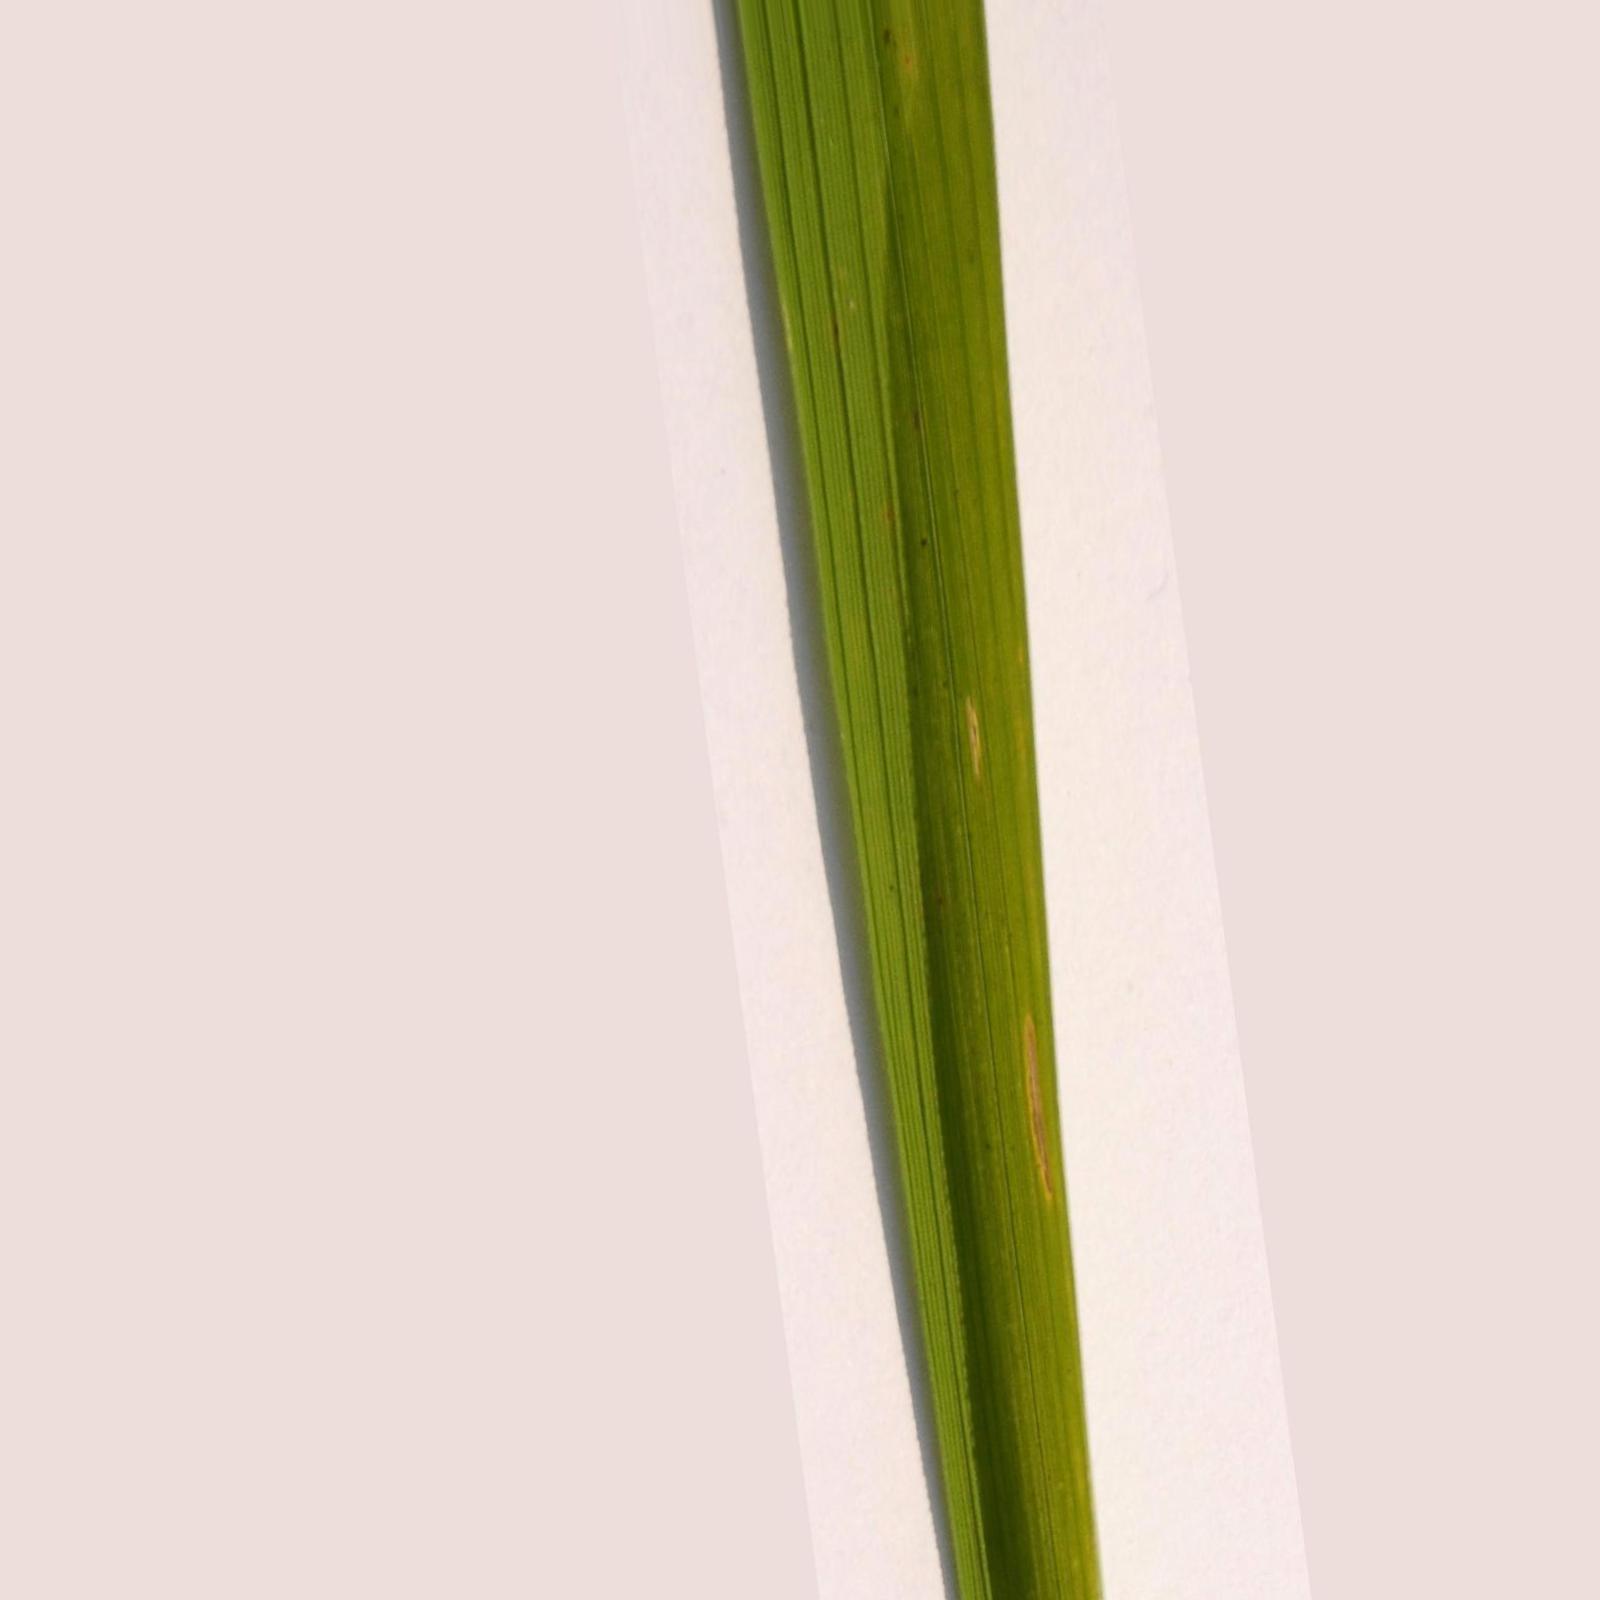
Nhãn: Bệnh Bạc lá (Bacterial leaf blight)